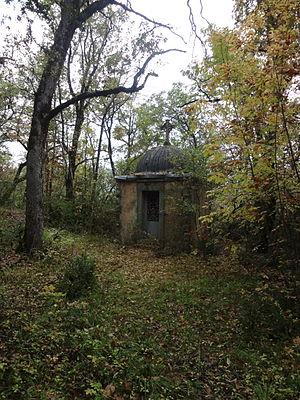
Noyers-sur-Jabron est une commune française, située dans le département des Alpes-de-Haute-Provence en région Provence-Alpes-Côte d'Azur.
La montagne de Lure est une montagne des Préalpes de Haute-Provence, située dans le département des Alpes-de-Haute-Provence. Elle appartient à la même formation géologique que le plateau d'Albion, qu'elle jouxte, et le mont Ventoux. Cette chaîne s'allonge sur 42 kilomètres de long, culmine au signal de Lure et présente un relief très contrasté entre l'adret calcaire, coupé de combes et de vallons, et l'ubac marneux, où s'accumulent monts et ravins.